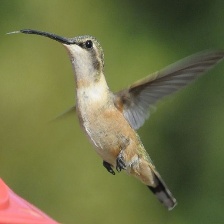
Species: LUCIFER HUMMINGBIRD
Scientific name: CALOTHORAX LUCIFER
ImageNet parent category: hummingbird